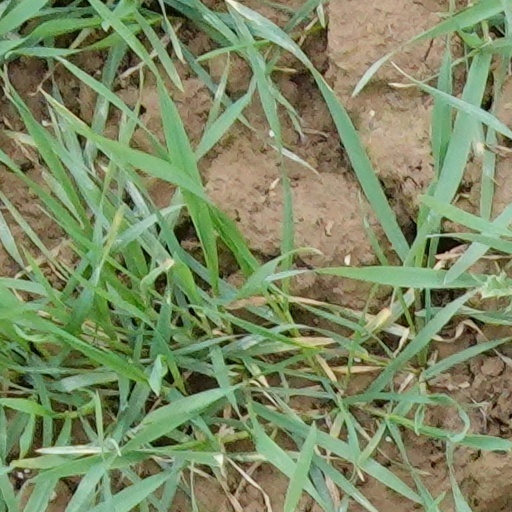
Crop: wheat